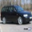
Label: automobile